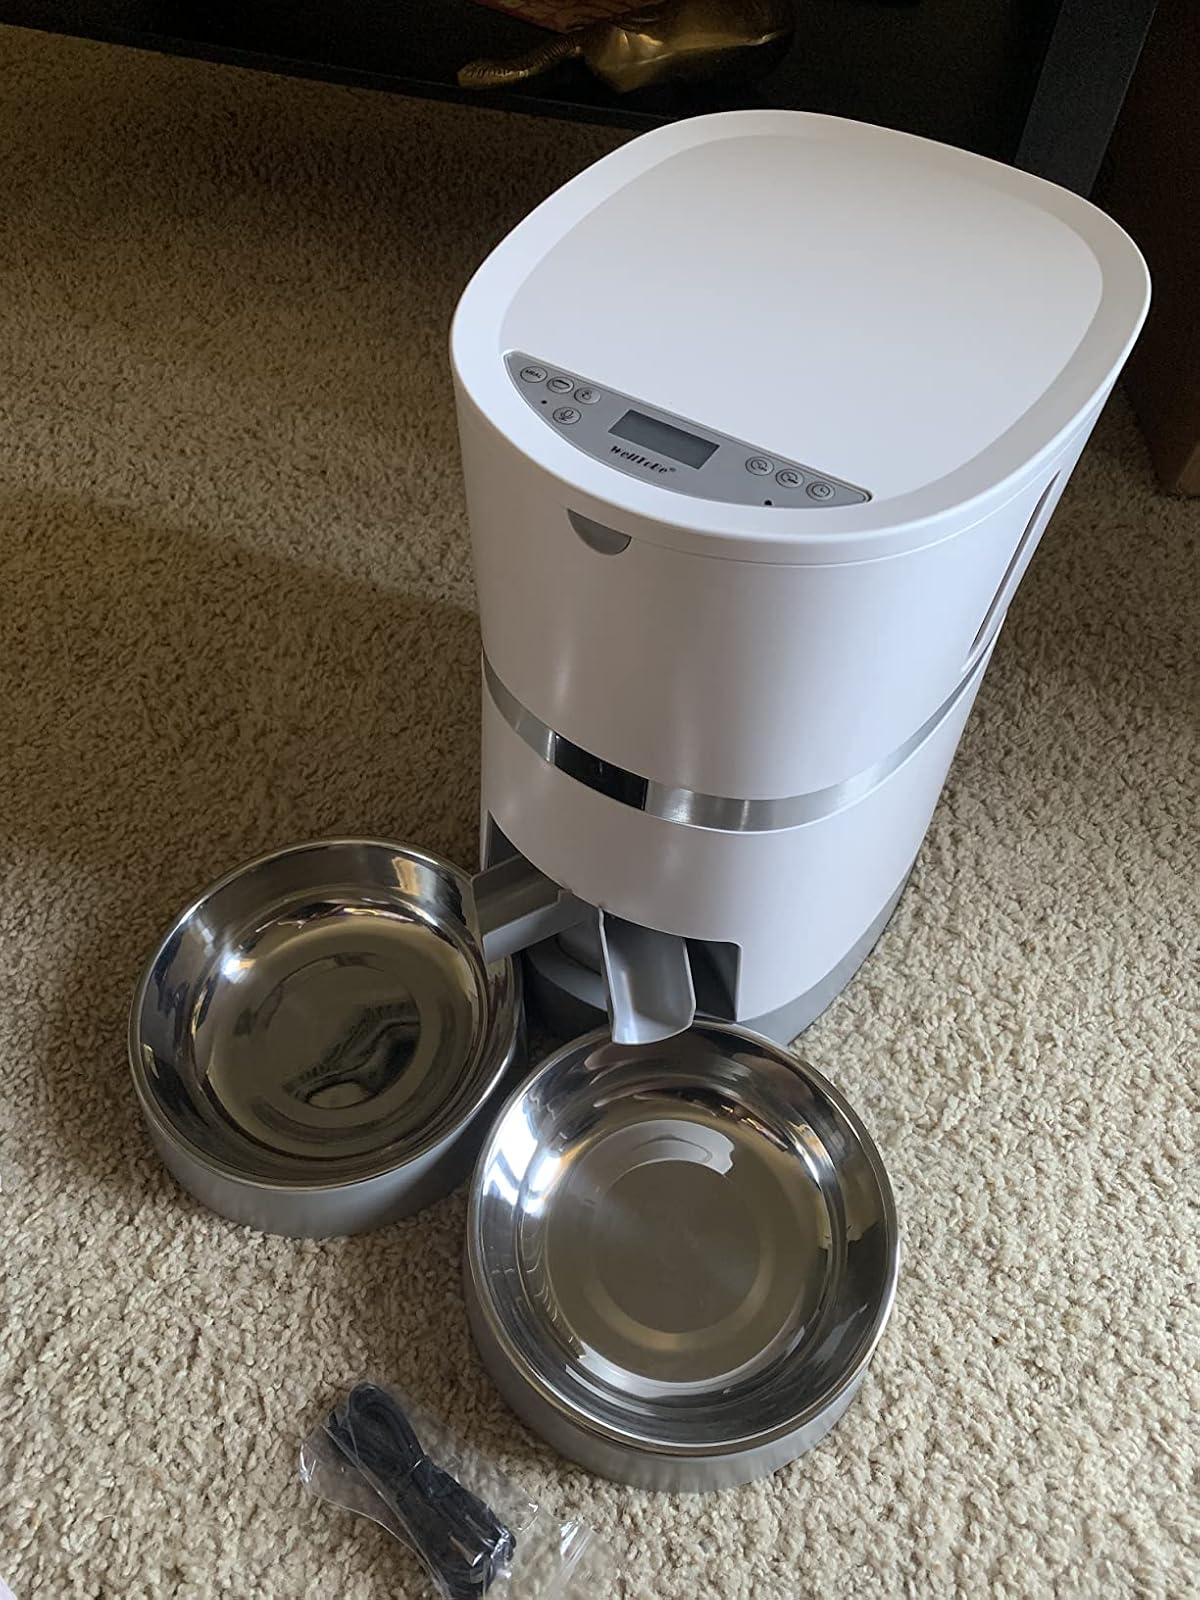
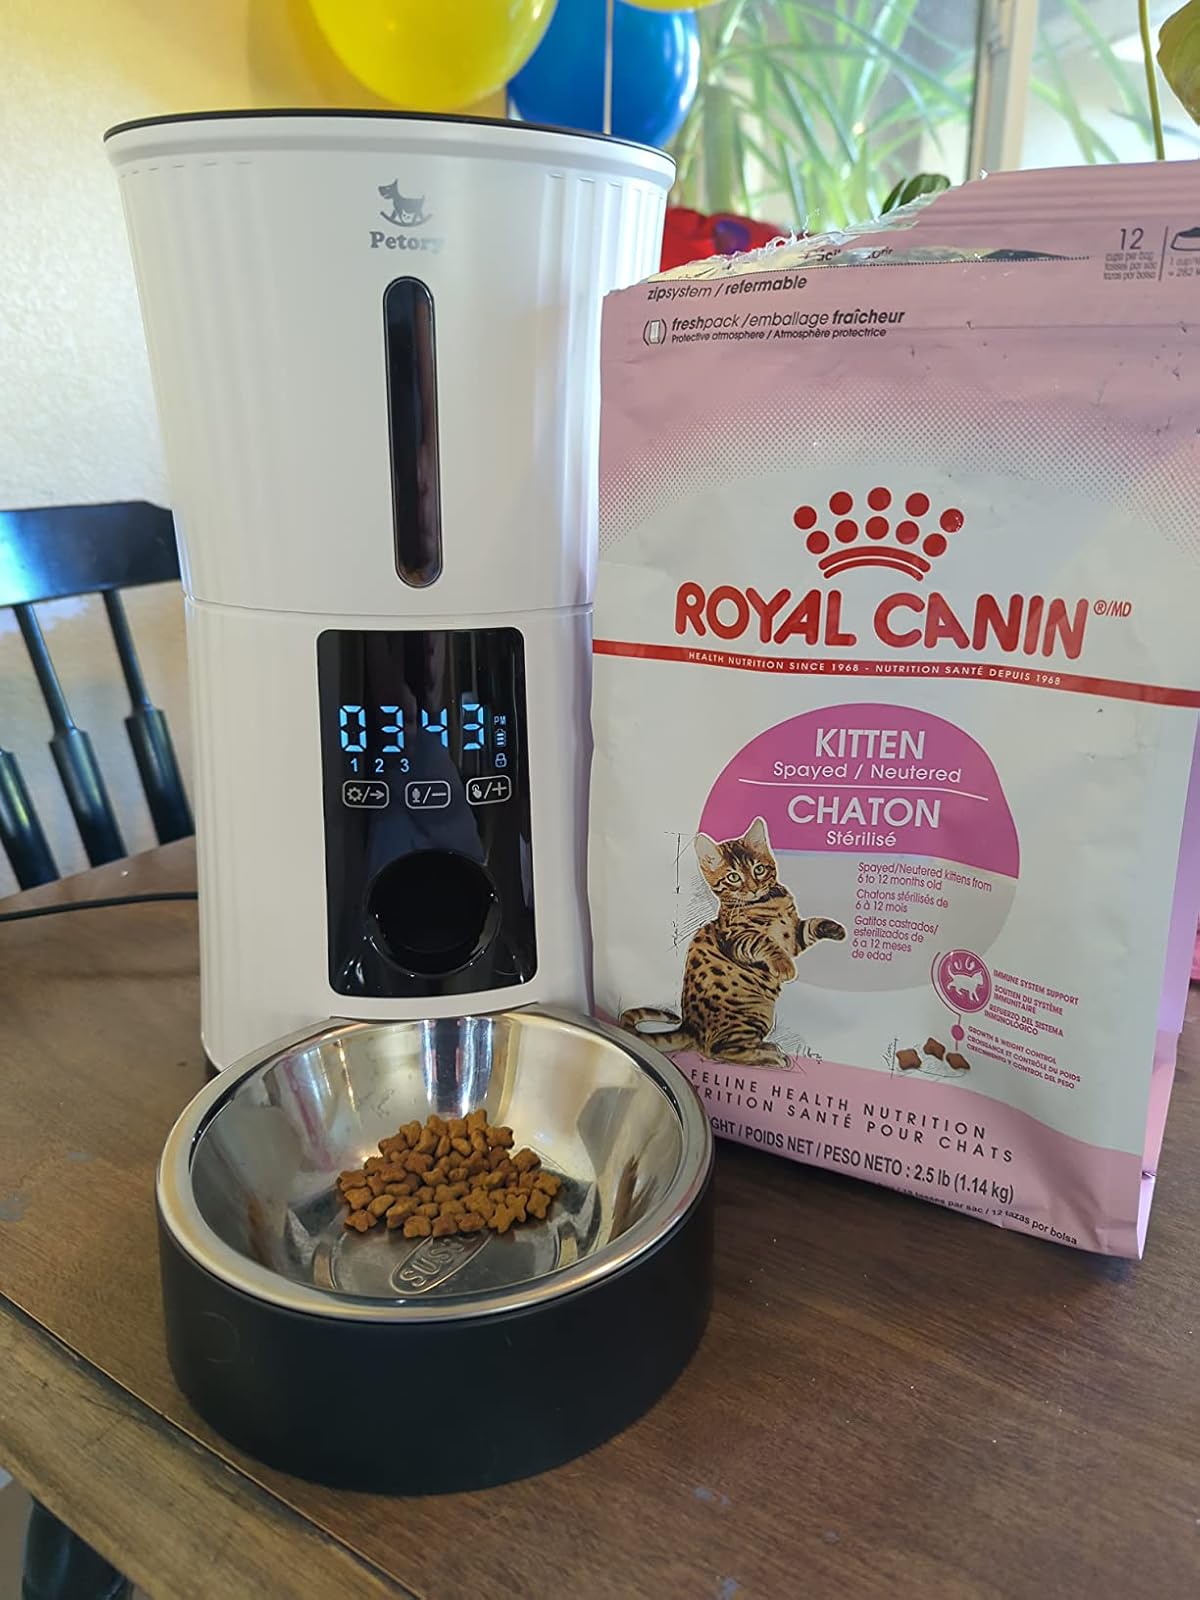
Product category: items_feeder
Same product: no